Metropolitan Borough of Stepney

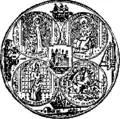
Borough seal adopted in 1900

On the formation of the metropolitan borough the corporation adopted a seal depicting the patron saints of the parishes that made up the borough. These were St Anne, Limehouse, St Mary Matfelon, Whitechapel, St Dunstan, for Stepney and St George in the East. In the centre was a depiction of the Tower of London. At the top of the seal was a sailing ship, recalling the legend that all persons born on the high seas, could claim Stepney as their birthplace. The more modern ship and quayside at the bottom of the seal was for the borough's docks. On the left of the seal was a picture of a steam locomotive, for the London and Blackwall Railway, and on the right a loom for the historic weaving industry.